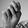
ASL letter: N